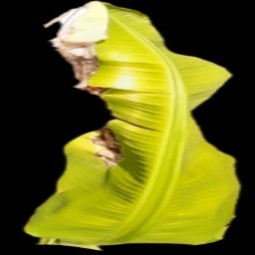
Label: Iron